Hernán Pérez (footballer, born 1989)

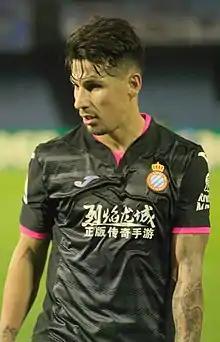
Pérez playing for Espanyol in 2017

Hernán Arsenio Pérez González (born 25 February 1989) is a Paraguayan professional footballer who plays as a right winger for Peruvian Primera División club Unión Comercio.